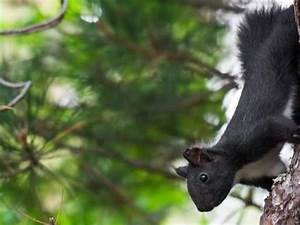
Label: squirrel